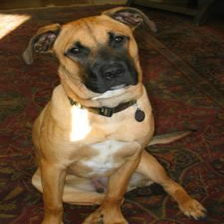
Species: dog
Breed: american pit bull terrier